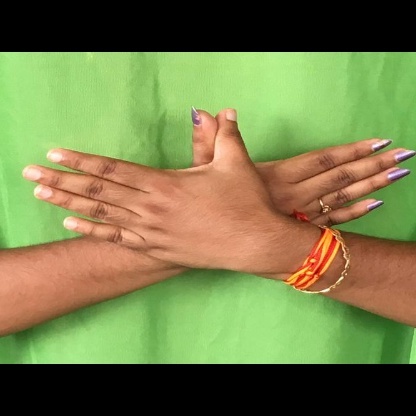
Mudra: Garuda